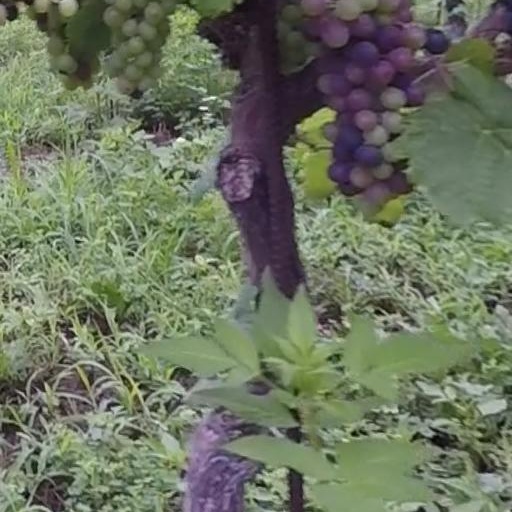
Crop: grape